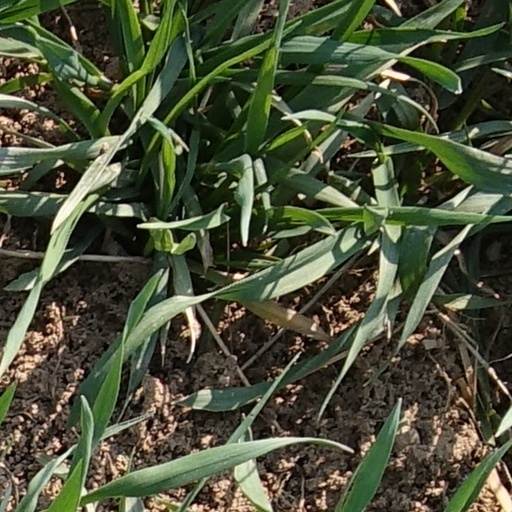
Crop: wheat